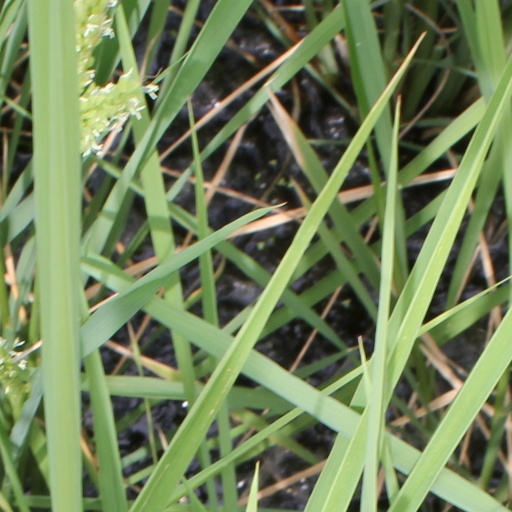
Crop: rice